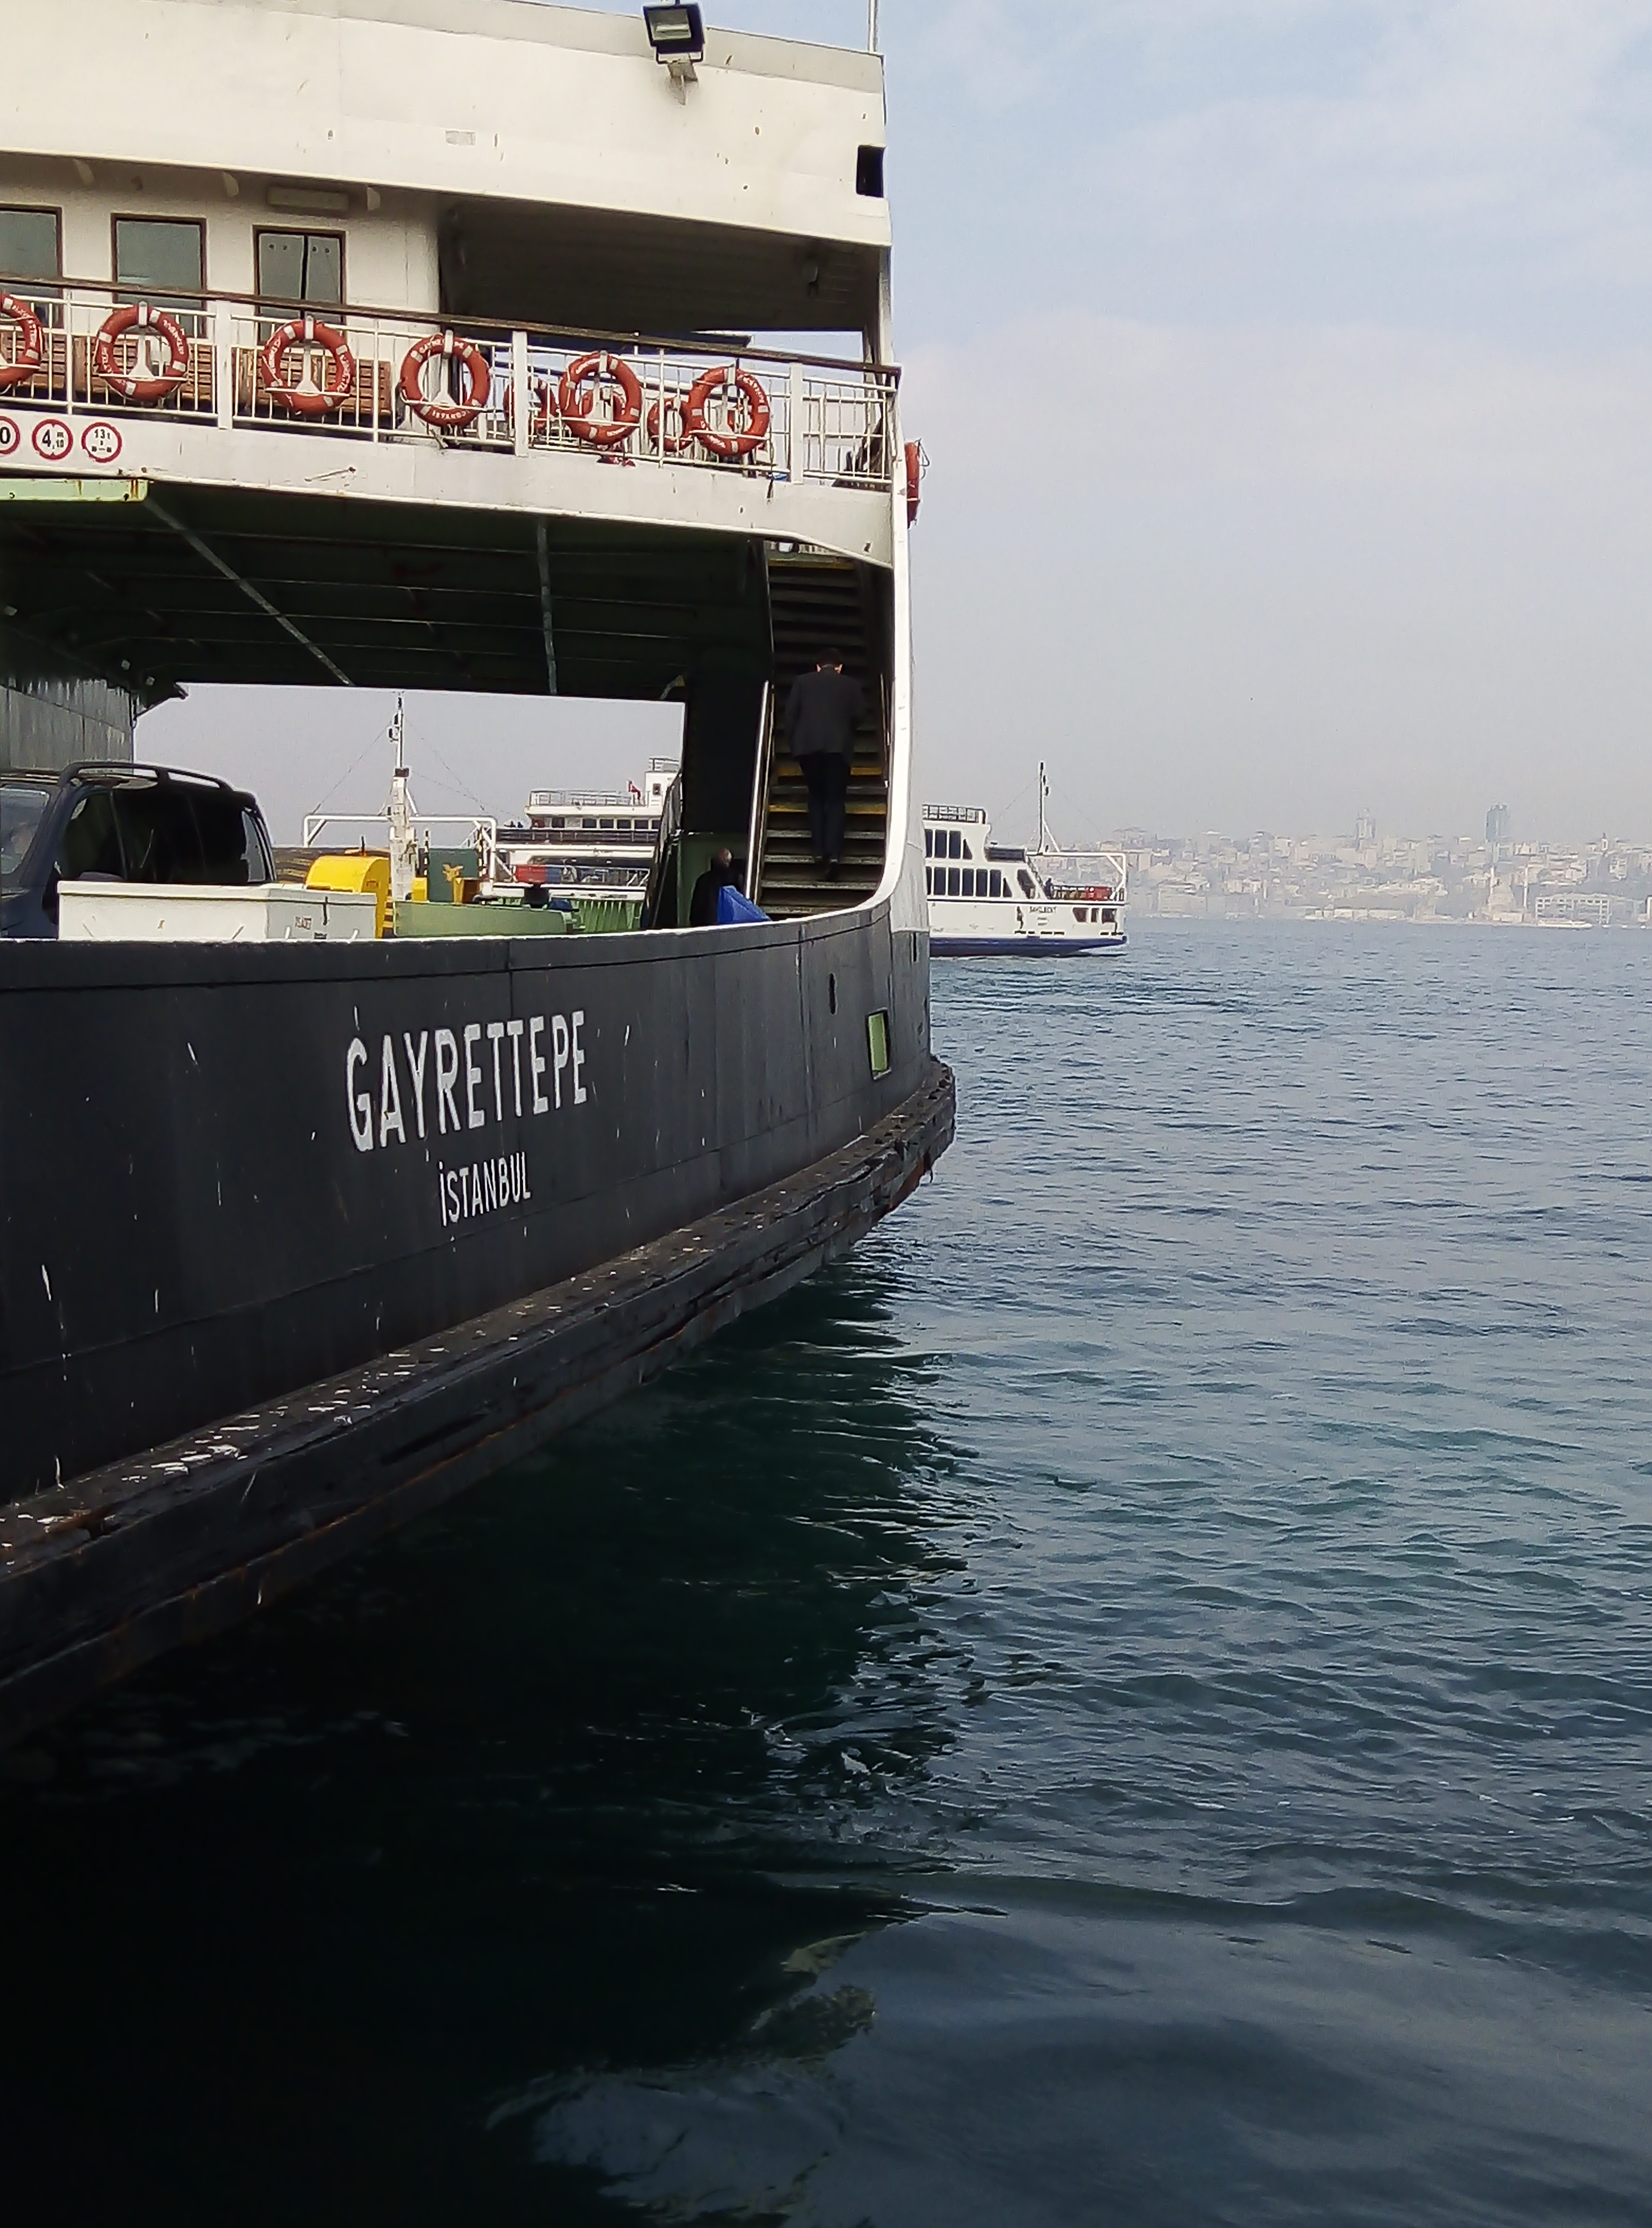
bosphorus, water transportation, boat, vehicle, ferry, sky, mode of transport, transport, waterway, watercraft, sea, ship, motor ship, channel, ocean, freight transport, river, port, vacation, harbor, city, tourism